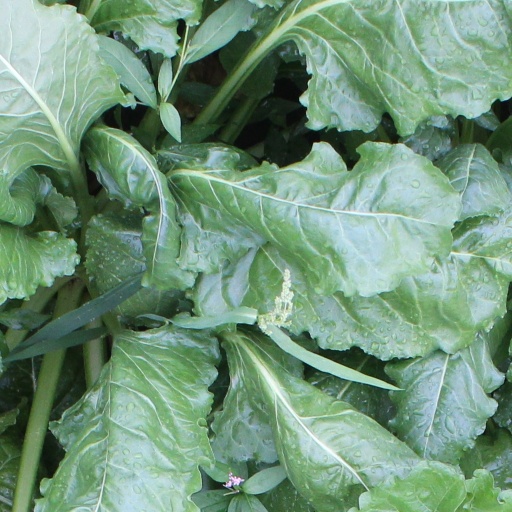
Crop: sugar beet